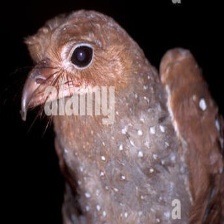
Species: OILBIRD
Scientific name: STEATORNIS CARIPENSIS